Benny Bailey

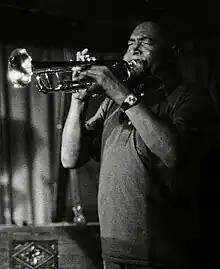
Bailey at the Village Vanguard, June 1977

Ernest Harold "Benny" Bailey (August 13, 1925 – April 14, 2005) was an American jazz trumpeter.